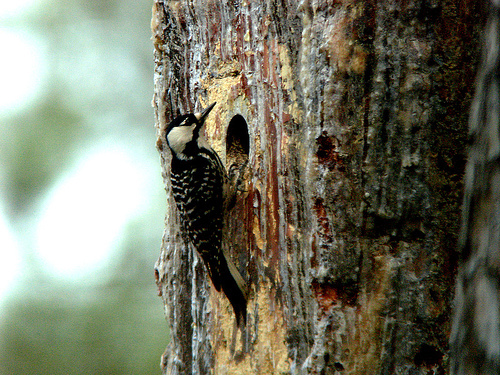
a small bird with a very sharp, short black bill, the head is white with a black crown and black malar stripe, the wings are black with white spots, the tail feathers are black and white.
a predominantly black bird with white curves on wings and body and white cheeks and pointed black bill.
the bird has a black overall color with light yellow patches all over its side and covert.
a small bird with a pointy black beak, a mostly black back and head, with a yellow-cream cheek patch and accents.
this bird is mostly black with white flecks in his wings, white cheek patches, and a small pointed bill.
this bird has a long, pointed bill with black crown and white cheek and black throat.
a skinny bird with a long, triangular beak and long tail.
this bird has black wings with white stripes, and a black malar stripe.
this bird has a black crown, black primaries, and a white throat.
this bird has wings that are black and has a white body
Species: Red Cockaded Woodpecker